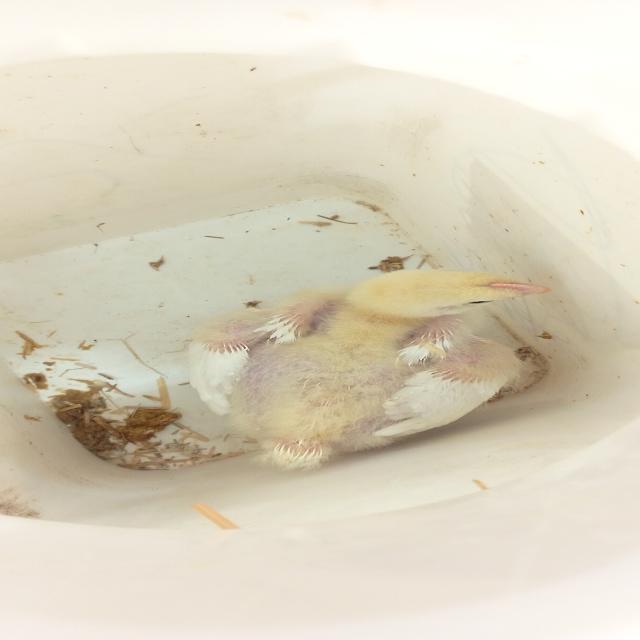
Weight: 649 g